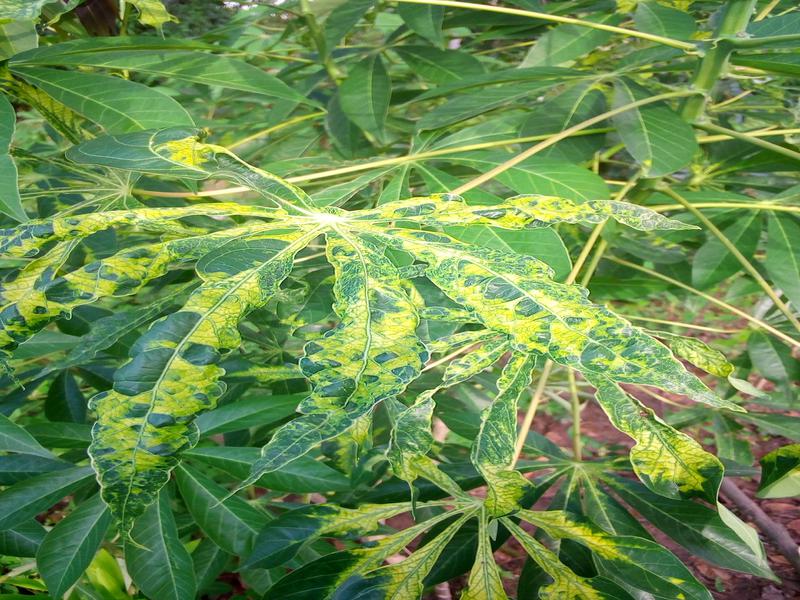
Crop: cassava
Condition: mosaic_disease